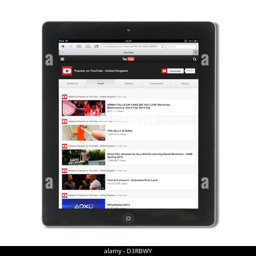
looking at the most popular videos on venture funded company using invention